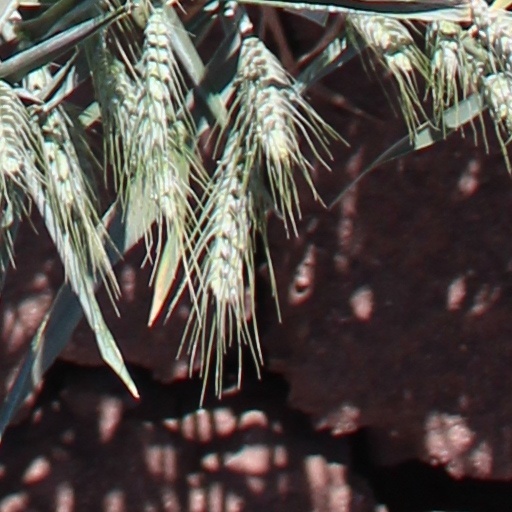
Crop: wheat